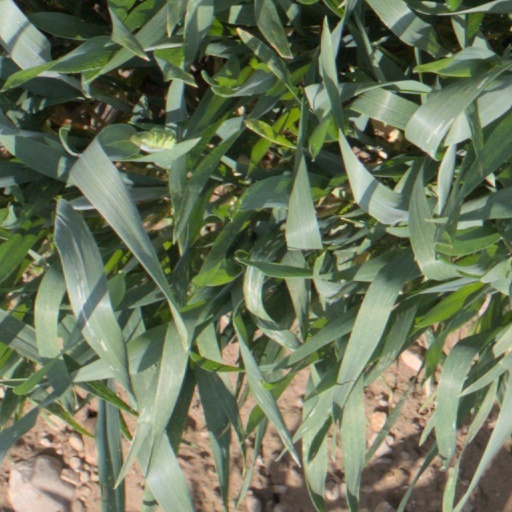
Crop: wheat